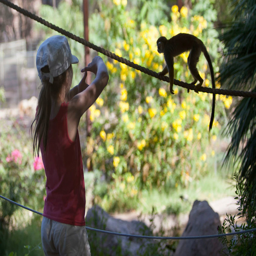
a girl chases biological genus .